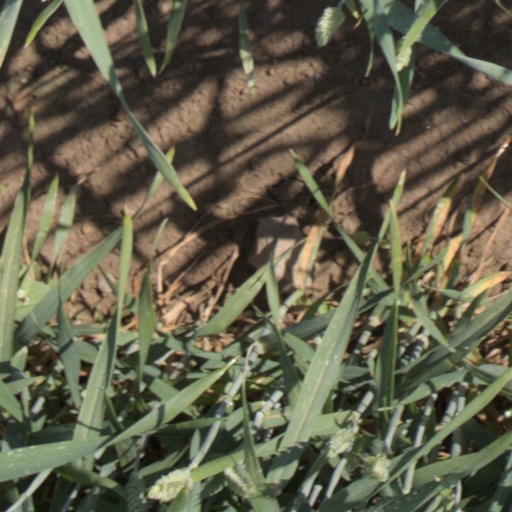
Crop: wheat